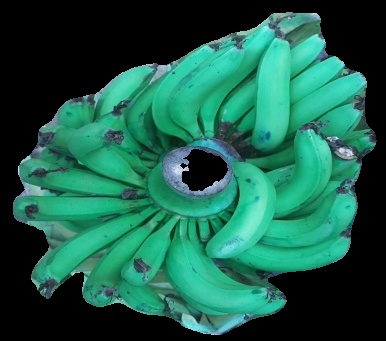
Variety: pachbale
Grade: grade3